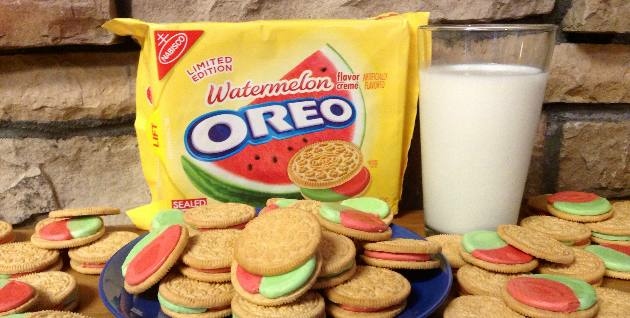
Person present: No